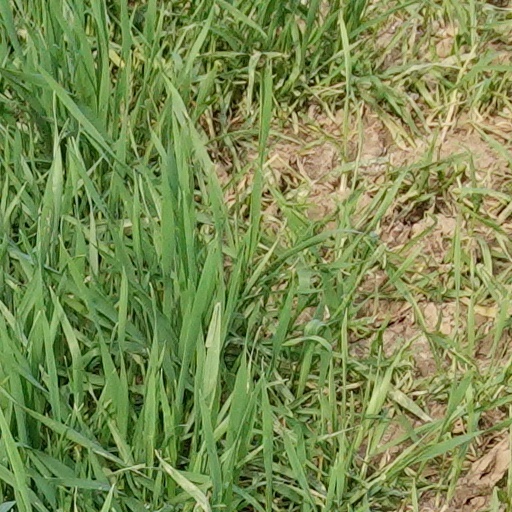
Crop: wheat